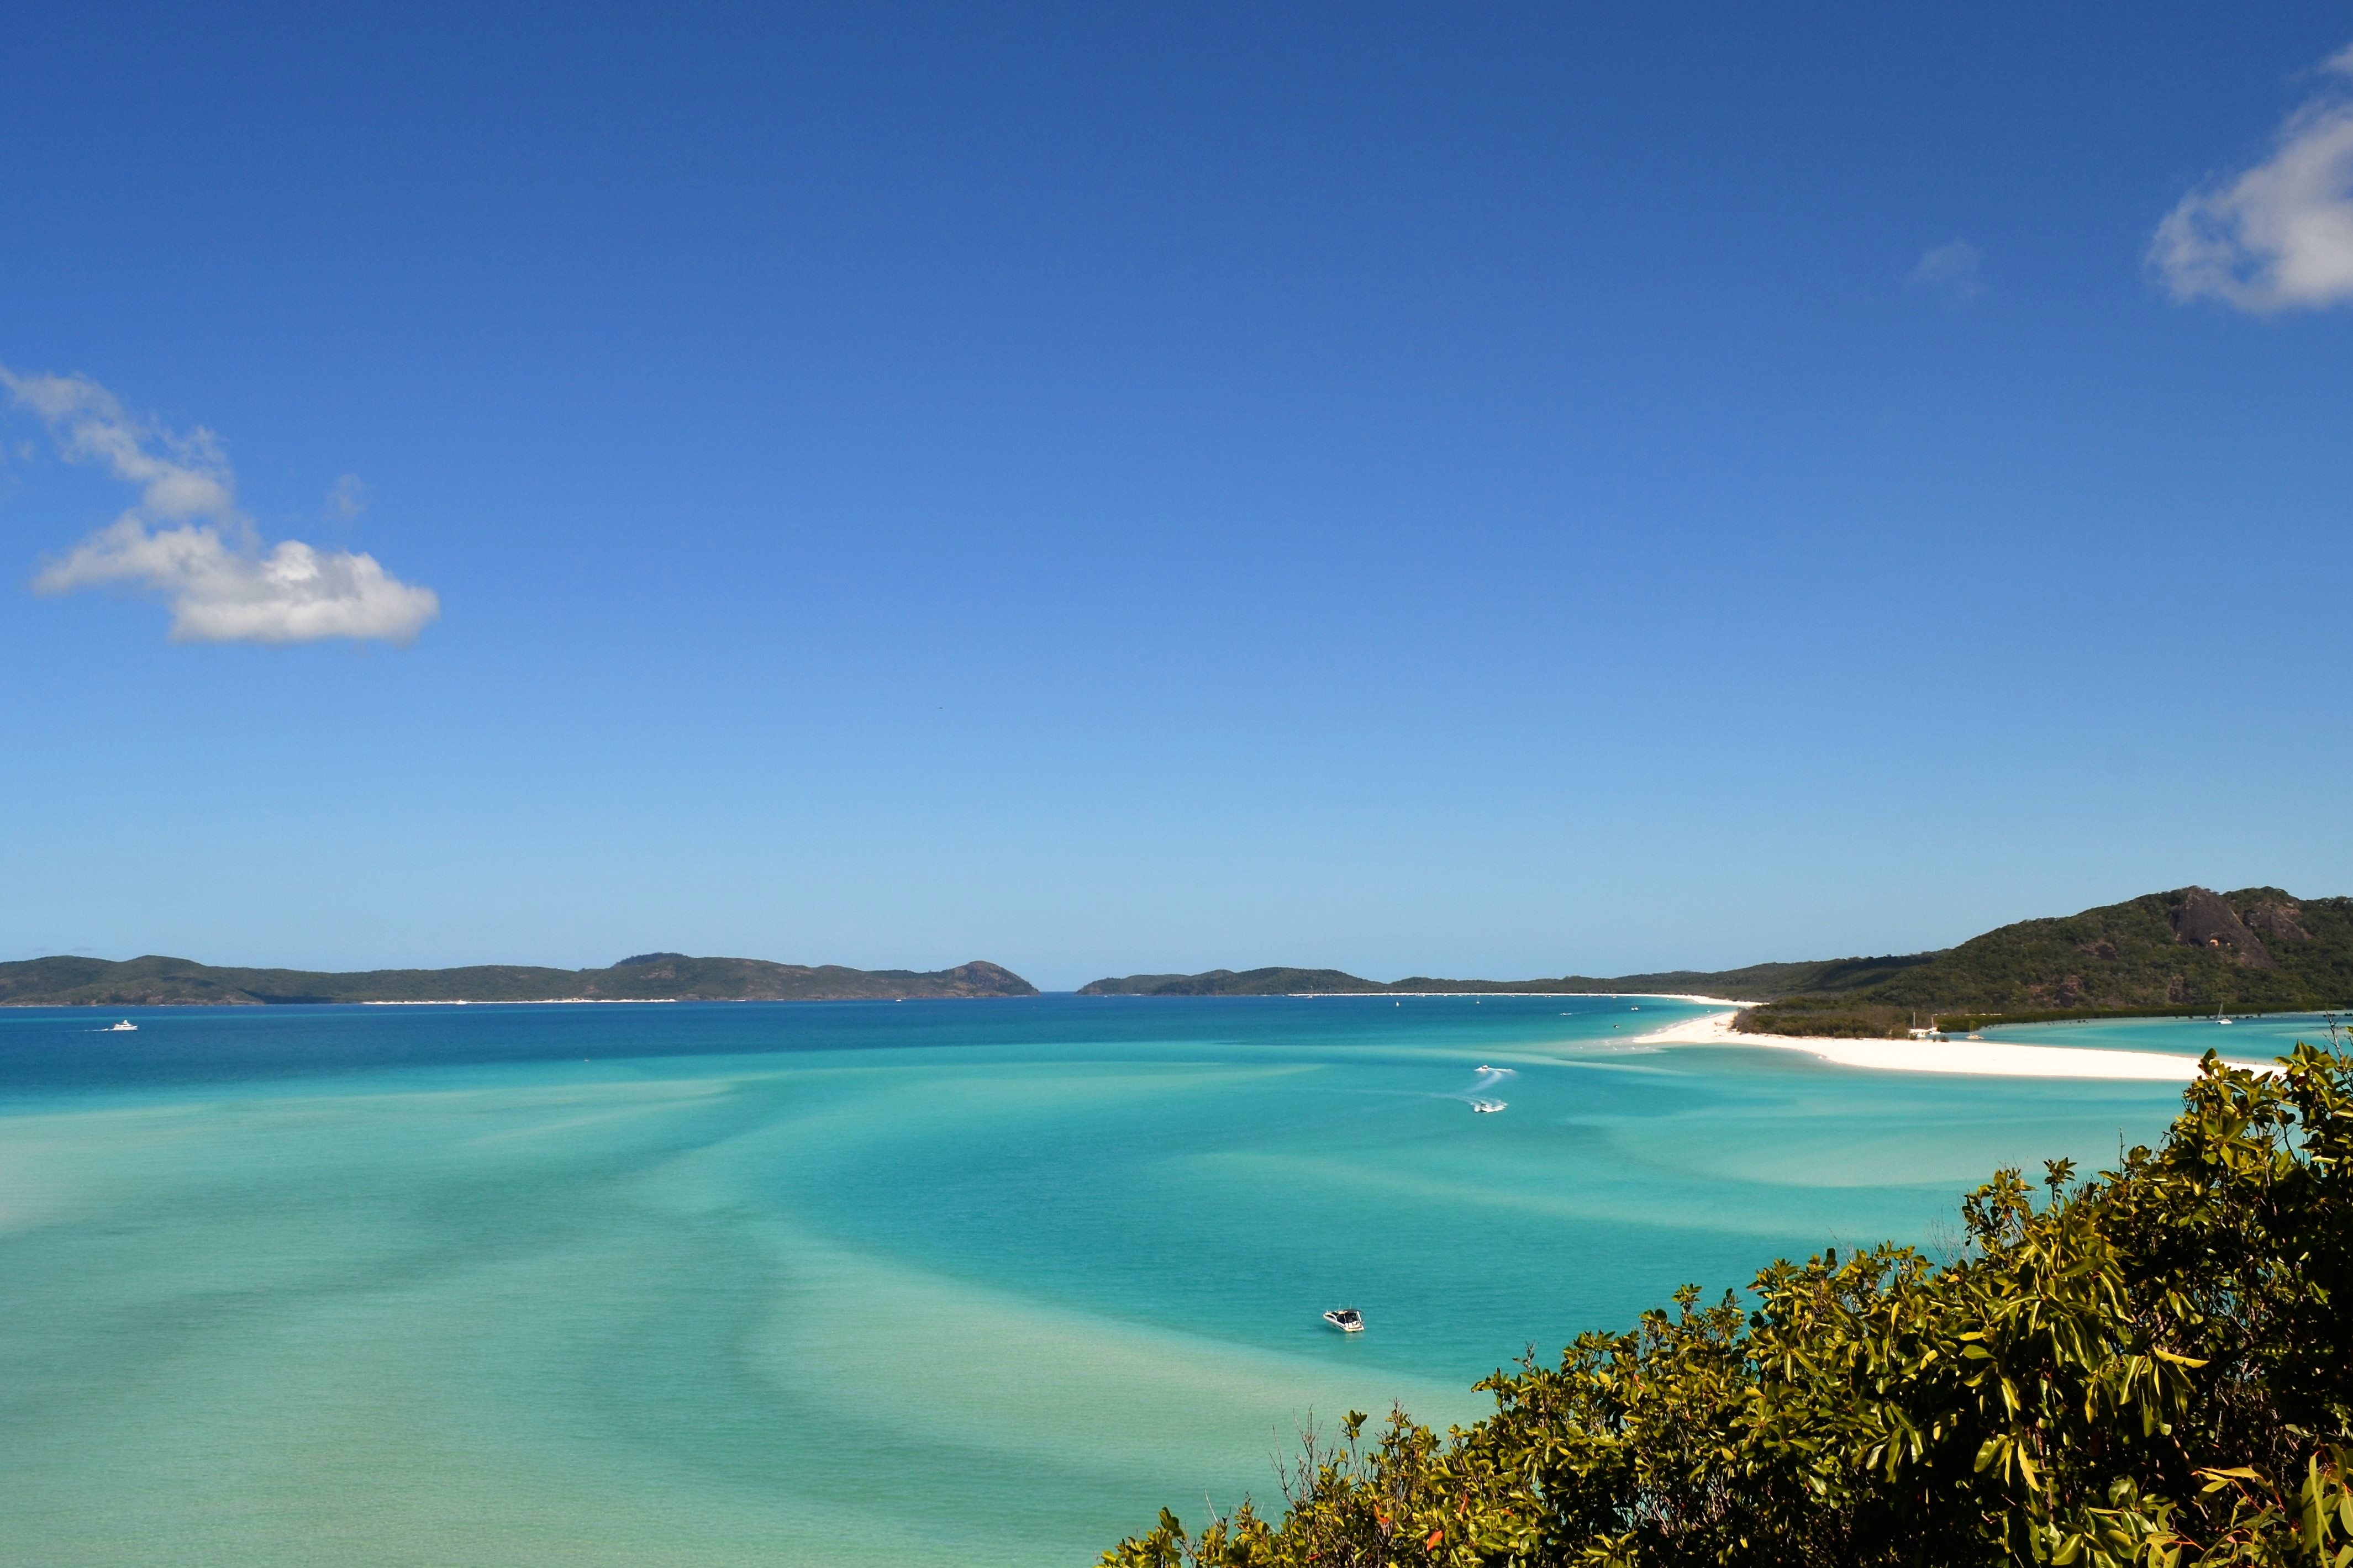
beach, sea, coast, ocean, horizon, sky, shore, vacation, cove, holiday, lagoon, bay, island, body of water, australia, caribbean, cape, islet, whit sundays